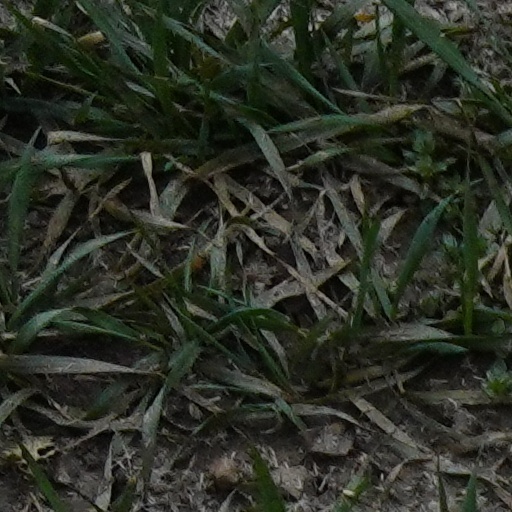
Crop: wheat